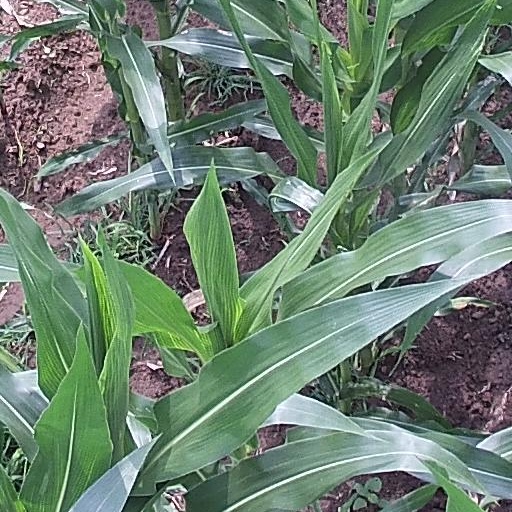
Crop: maize; corn